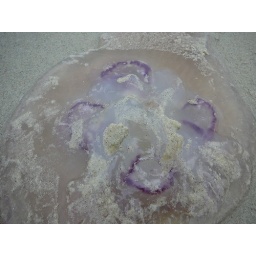
Jelly fish in the sand